Anderson Street station

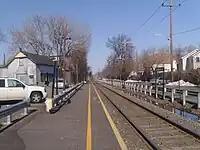
Anderson Street station facing Spring Valley-bound (northbound) in Hackensack

The Anderson Street station is located at the intersection with Anderson Street and Linden Avenue in Hackensack. The station has one track running through it, with one lone asphalt side platform appearing on the northbound side. The station has a nearby parking lot at the same intersection, with 50 parking spaces maintained by Park America (under lease from New Jersey Transit). Two of these 50 parking spaces are handicap accessible, although the station itself is not. These parking spots are permit-only, but are free to use on evenings and weekends. Tickets may be purchased at the station. There is nearby access to the 175 and 770 New Jersey Transit bus lines.